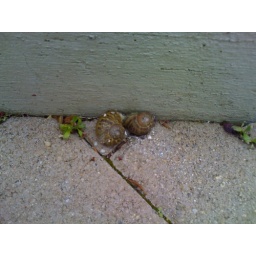
Noticed the pair by the steps leading up to our door when I came home yesterday.